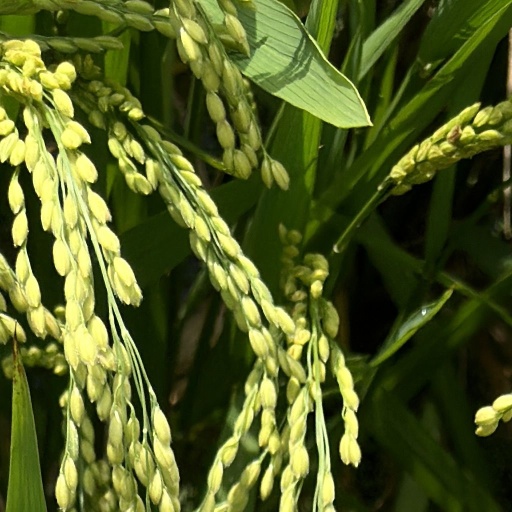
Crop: rice